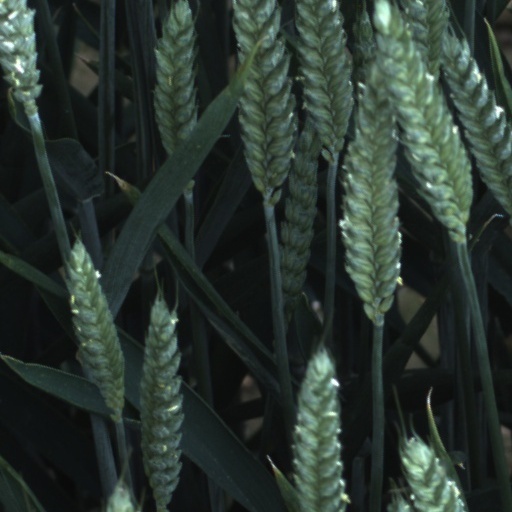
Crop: wheat